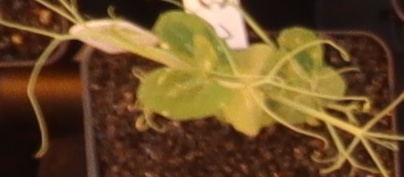
Label: Field Pea